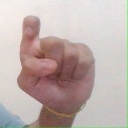
अक्षर: इ